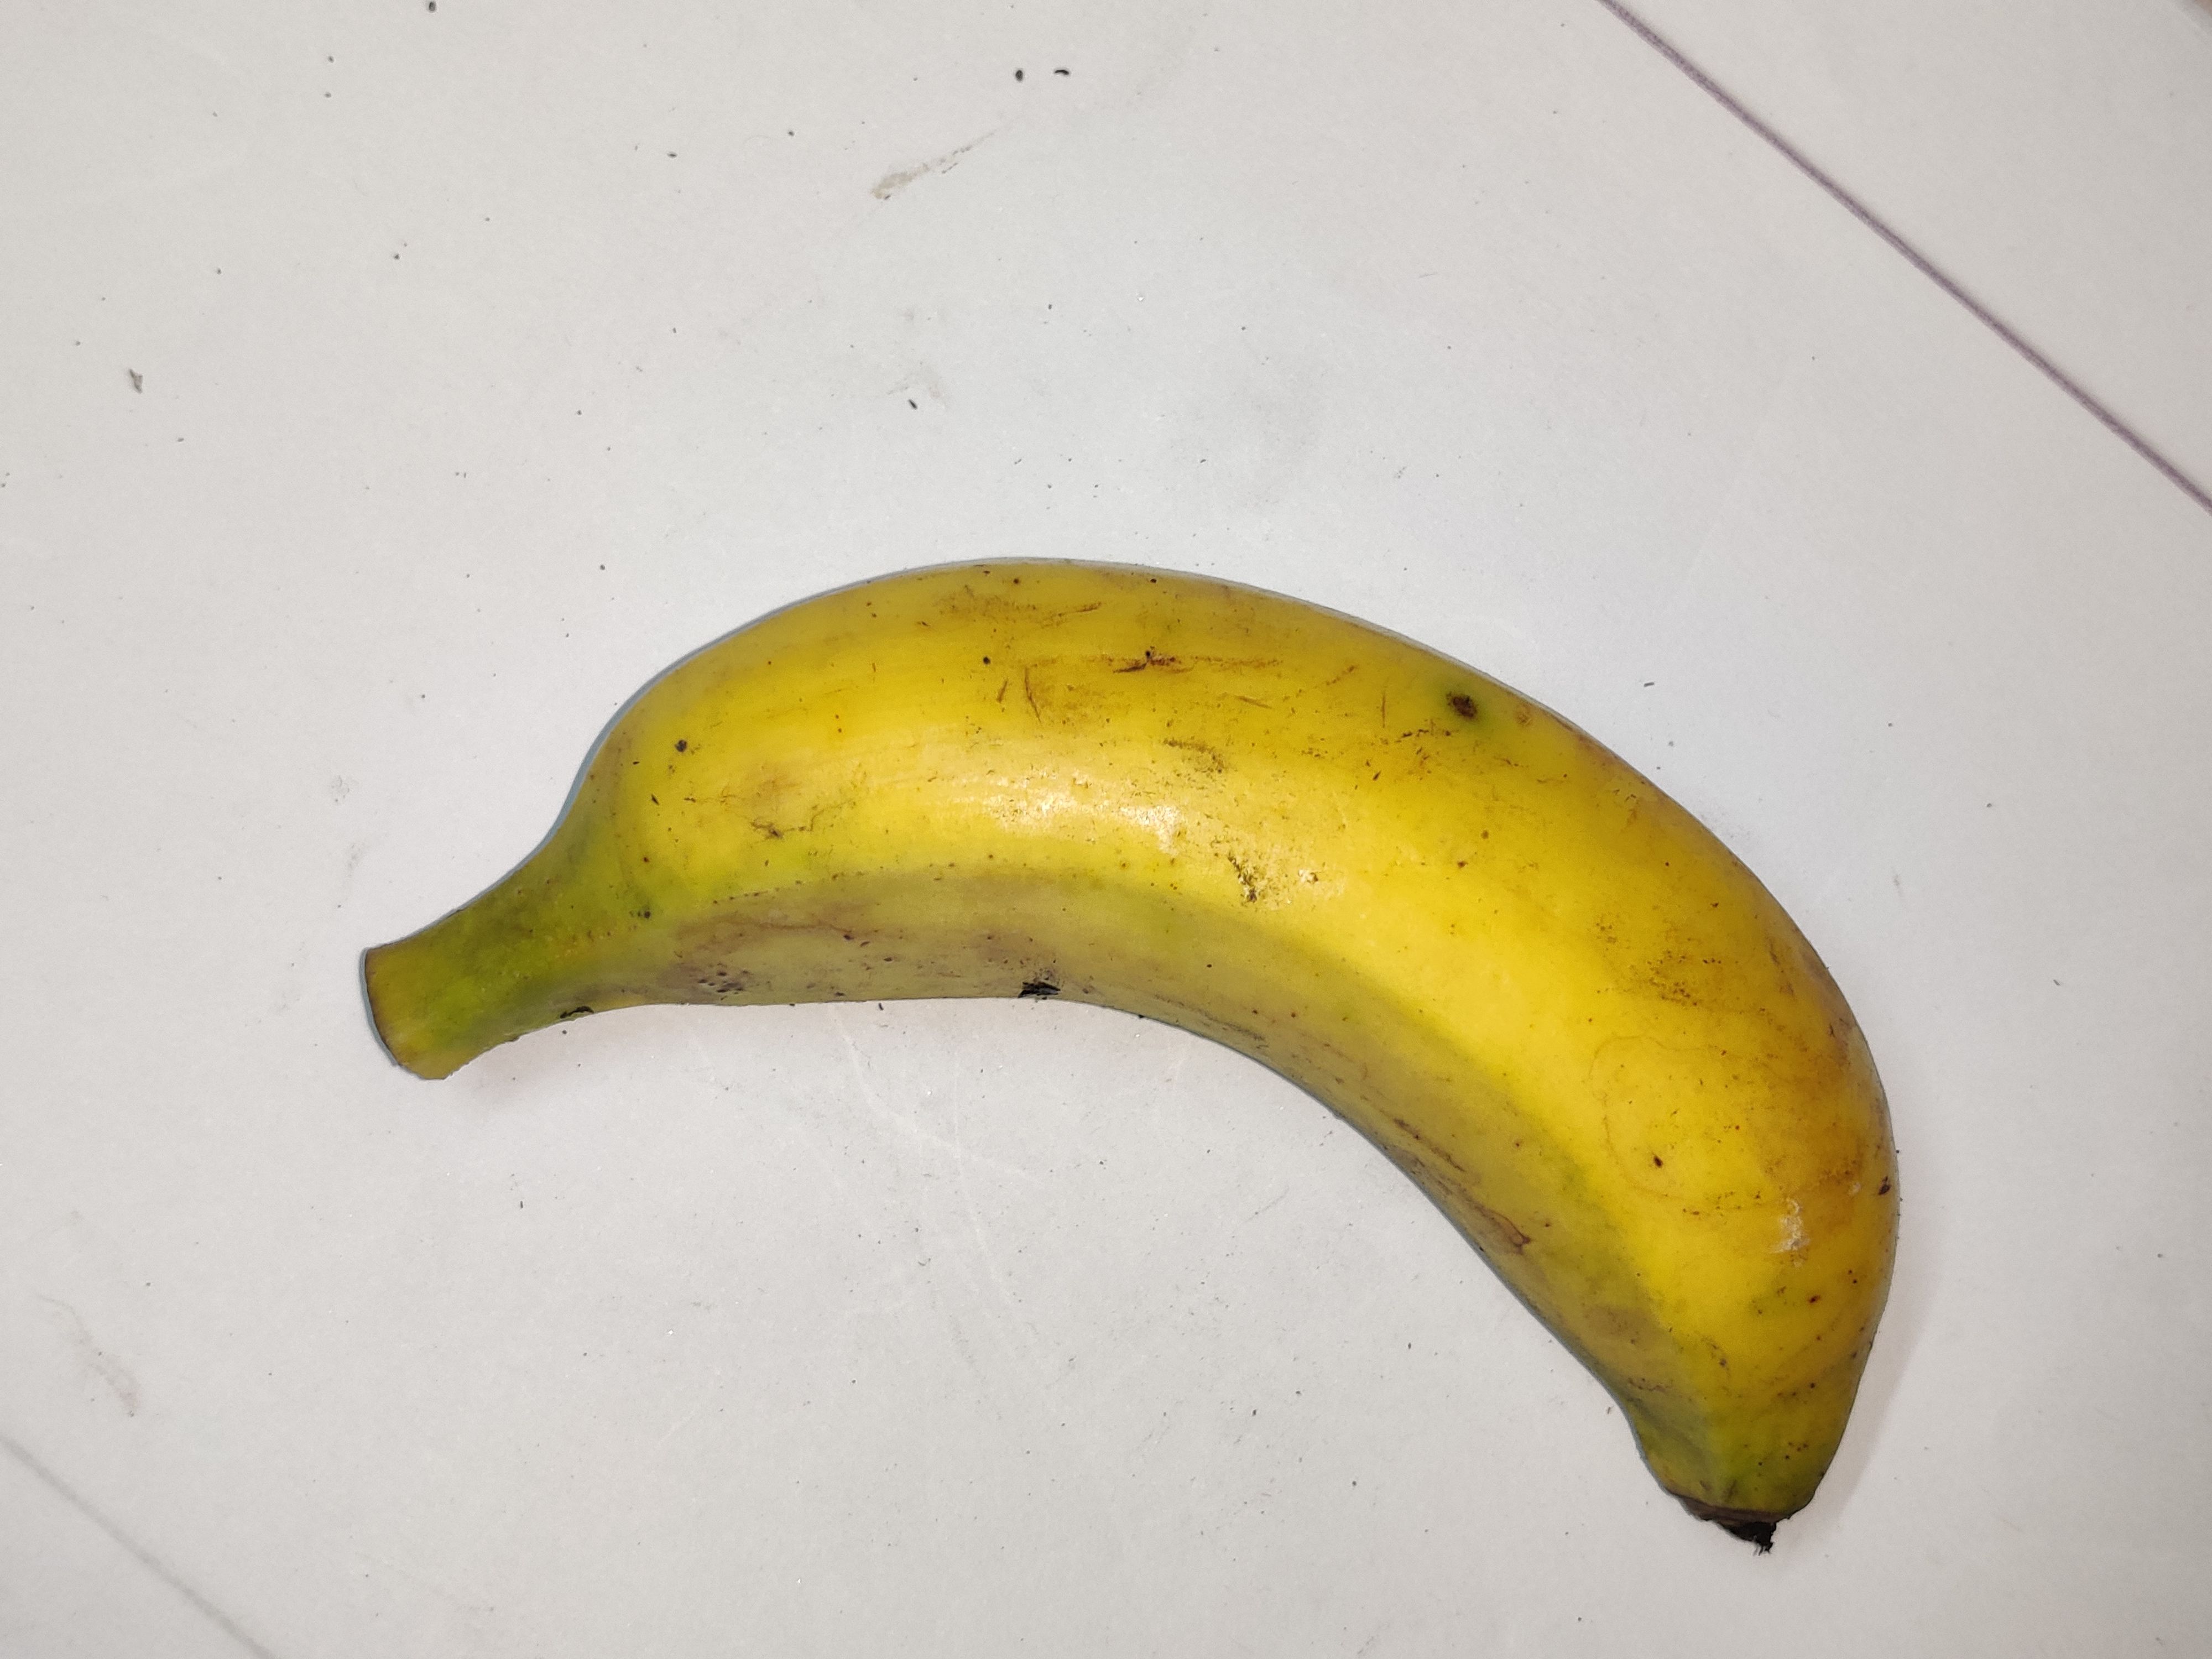
Fruit: banana
Grade: 1st-grade